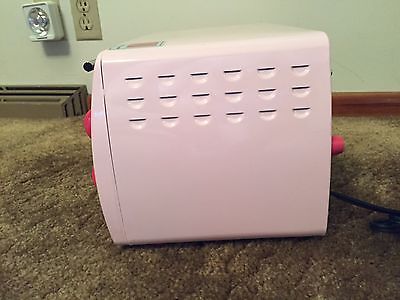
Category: toaster